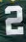
Number: 2